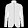
Label: Coat